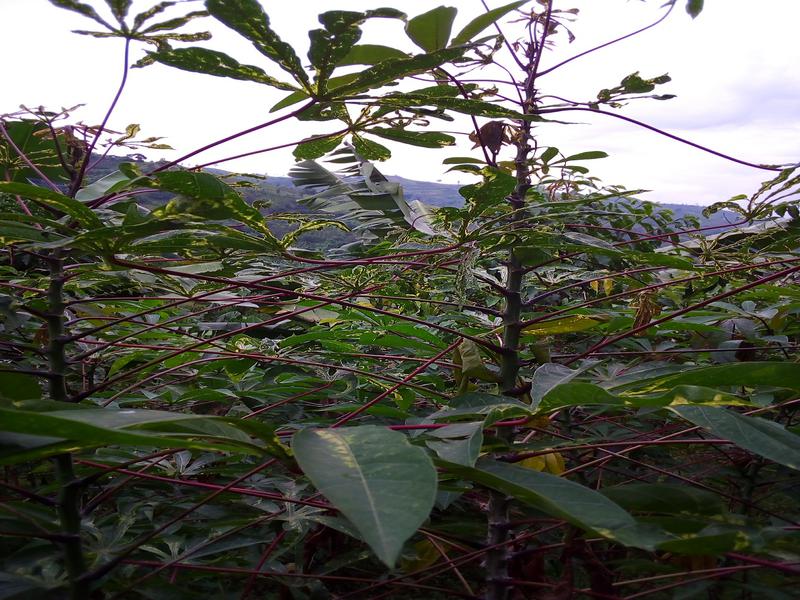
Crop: cassava
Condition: green_mottle